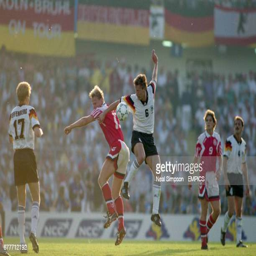
soccer player and battle for the ball